The Complete Stories (Asimov)

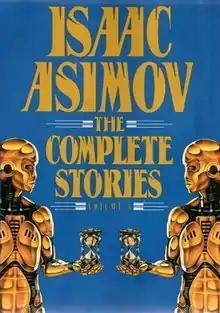
First edition (volume I) Cover art by Barclay Shaw

The Complete Stories is a discontinued series intended to form a definitive collection of Isaac Asimov's short stories and novels. Originally published in 1990 (Volume 1) and 1992 (Volume 2) by Doubleday, it was discontinued after the second book of the planned series. Altogether 88 of Asimov's 383 published short stories are collected in these two volumes.